The Feeling of a Westerner

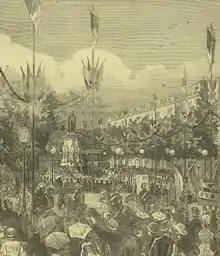
The celebrations of the tricentennial of the death of Luís de Camões, in Lisbon, 1880

"The Feeling of a Westerner" was first published in a special edition of the newspaper , on 10 June 1880, during the official tricentennial celebrations of the death of national poet Luís de Camões. The patriotic celebrations were led by a committee of several eminent men of letters associated with the journalistic field, and were in line with Comte's prevalent positivist ideological trends of the time: they were to serve as a civic and patriotic movement that could wake the Portuguese public spirit and make the people understand modern social ideals.